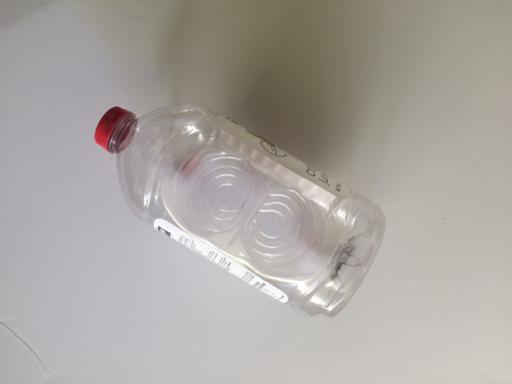
Label: plastic